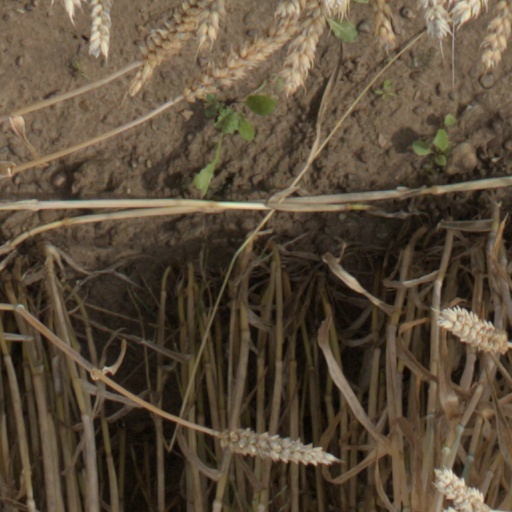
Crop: wheat